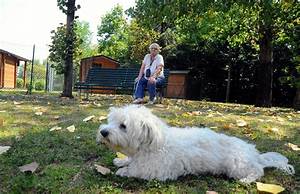
Label: cane